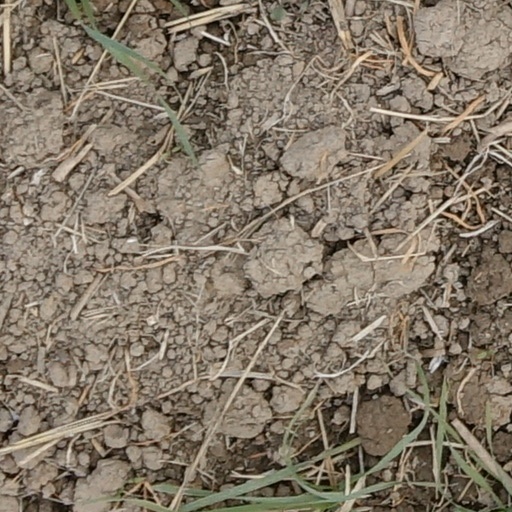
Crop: wheat